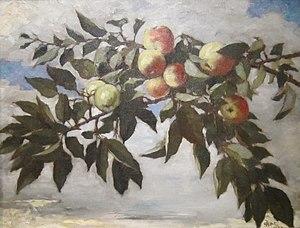
Elizabeth "Lizzie" Otis Lyman Boott, née le 13 avril 1846 à Boston dans le Massachusetts et morte le 22 mars 1888 à Florence en Italie, est une peintre américaine.